Question: What number of giraffes are visible?
Tambaya: Raƙumin dawan guda nawa ake iya gani?
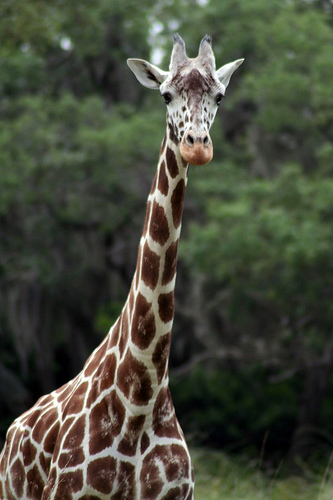
Answer: One.
Amsa: Ɗaya.